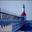
Label: bridge